Vaughan Road

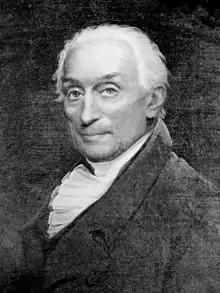
Vaughan Road is indirectly named after Benjamin Vaughan

Vaughan Road was built as early as 1850. Before then, it was a trail used by the First Nations. Its original alignment began at Yonge Street, followed Davenport Road to Bathurst Street, then along the current alignment of Vaughan Road into Dufferin Street; in fact, there is still a curve in Dufferin Street at the intersection with Eglinton Avenue, where Vaughan Road connected. By the 1960s, Vaughan Road was closed before it could connect with Eglinton; an Esso gas station and parkette later occupied the former right of way and intersection, but demolished in the mid-2010s to accommodate Fairbank station of Line 5 Eglinton, scheduled to open in 2022. Vaughan Road was then extended north along what is now Dufferin Street into Vaughan Township, which later became the City of Vaughan. Therefore, Vaughan Road is named after the township, which itself is named after Benjamin Vaughan, a British commissioner who signed a peace treaty with the United States in 1783.